Swartberg

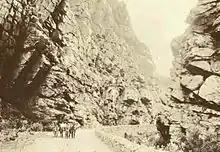
The Swartberg Pass, soon after being cut

Until the first pass was cut, these mountains were virtually insurmountable, and cut the Great Karoo off from the Little Karoo and from the coast. John Molteno, Beaufort West businessman (and later Prime Minister) first surveyed the range for a pass with Andrew Bain, Thomas Bain. They rode out from Beaufort West on horseback, in 1854, for a week-long ride to traverse the range and plan the routes.